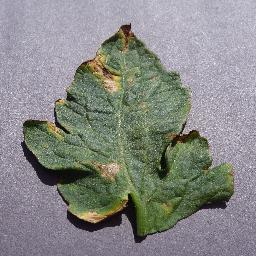
Label: Tomato___Target_Spot